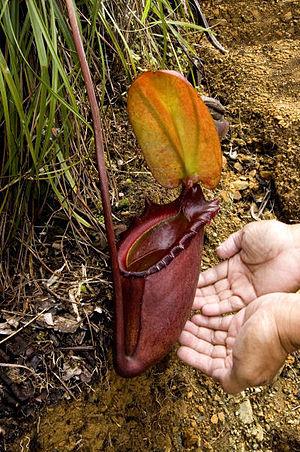
Nepenthes rajah est une espèce de plantes carnivores à piège passif formé d'ascidies, de la famille des Nepenthaceae. Il s'agit d'une espèce endémique qui vit dans une zone très localisée, restreinte au mont Kinabalu et à son voisin, le mont Tambuyukon, dans l'État de Sabah en Malaisie sur l'île de Bornéo. Nepenthes rajah est célèbre pour ses pièges géants en forme d'urnes, ils mesurent jusqu'à 35 cm de haut et 18 cm de large. Ces urnes peuvent contenir 3,5 litres d'eau et plus de 2,5 litres de liquide digestif, ce qui en fait probablement l'espèce aux plus grandes urnes du genre Nepenthes.